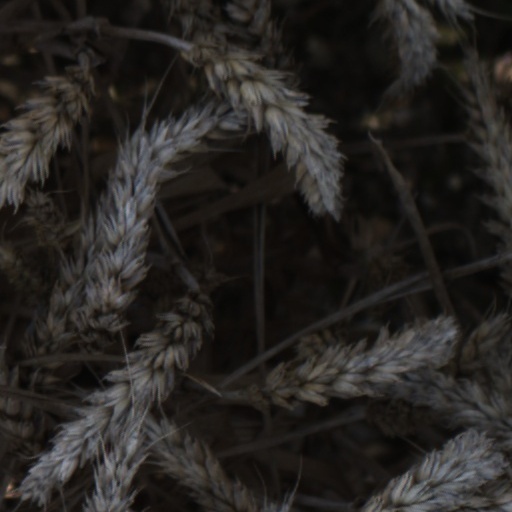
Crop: wheat